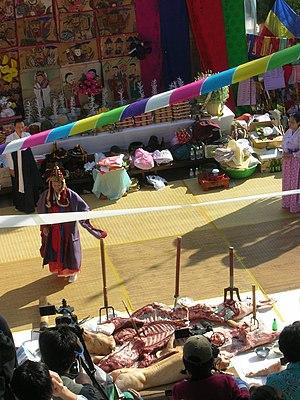
Une khata est une écharpe traditionnelle de prière aux esprits chez les Mongols, Toungouses et Turcs, ainsi que chez les Tibétains. Par syncrétisme, elle est utilisée par les Mongols et les Tibétains dans leur forme de bouddhisme vajrayana généralement appelée bouddhisme tibétain. Elle symbolise la pureté, la bienveillance, le bon présage et la compassion. Elle est d'ordinaire en soie et parfois en coton ou en nylon.
Appelé localement le Sʰinism or Sinism or Sʰindo, est une forme de croyance polythéiste et animiste très ancienne de la péninsule coréenne. Il consiste en un culte s'adressant à des dieux, aux ancêtres ainsi qu'à des esprits de la nature. Pour parler de sa dimensions proprement chamanique, le terme Muism est privilégié.